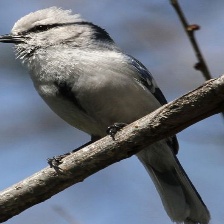
Species: AZURE TIT
Scientific name: CYANISTES CYANUS